Chain boat

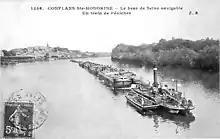
Chain boat and barges on the River Seine in France in the early 20th century

A chain boat, chain tug or chain-ship was a type of river craft, used in the second half of the 19th century and first half of the 20th century on many European rivers, that made use of a steel chain laid along the riverbed for its propulsion. The chain was engaged using a steam engine mounted on board and enabled the boat to tow a string of barges. In Germany, such a boat was variously referred to as a "Kettenschleppschiff", "Kettenschlepper", "Kettendampfer" or "Kettenschiff" and in France as a "toueur".